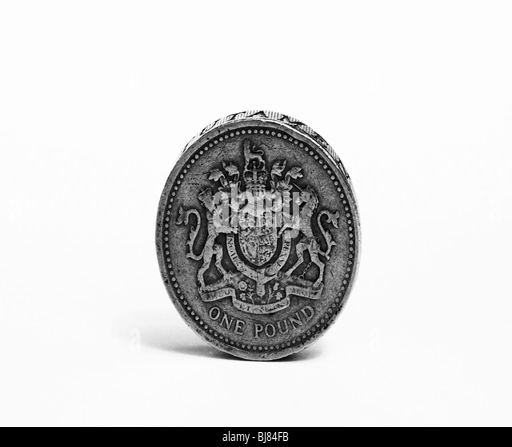
a monochrome pound coin sits on a bright white background